Bird visual acuity rendering: 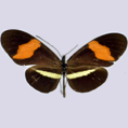
Butterfly visual acuity rendering: 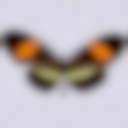
Species: erato
Subspecies: petiverana
Sex: female
View: dorsal
Hybrid status: valid subspecies
Locality: San Ramon NIC ZE
Coordinates: 14.667, -84.683